Siege of Basing House

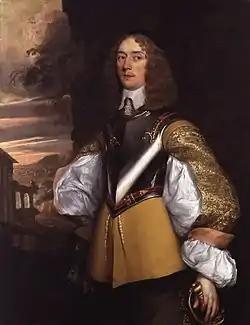
Sir Henry Gage.

News of their condition having reached the King, Sir Henry Gage was again instructed to attempt the relief of Basing House. The King, apparently with a view of diverting attention from Gage, marched towards Hungerford with his troops. Waller, wearied with twenty-four weeks of unsuccessful attempts upon the place with his army, reduced from 2,000 to 700, while disease was working havoc among the remainder, on hearing of the King's movements determined to retire into winter quarters.